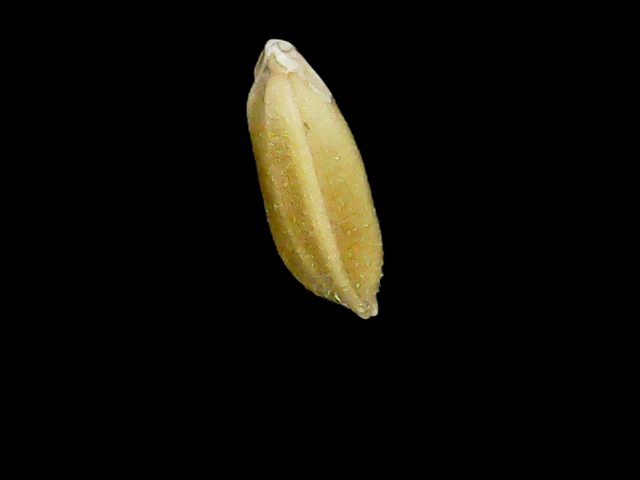
Rice variety: Bd95